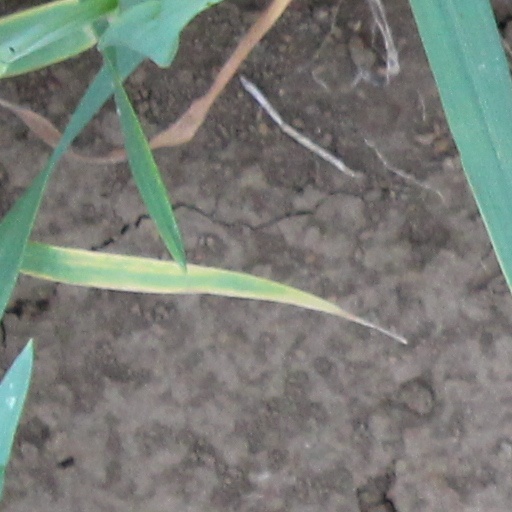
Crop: wheat